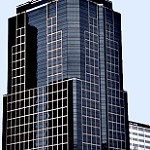
Scene: Outdoor